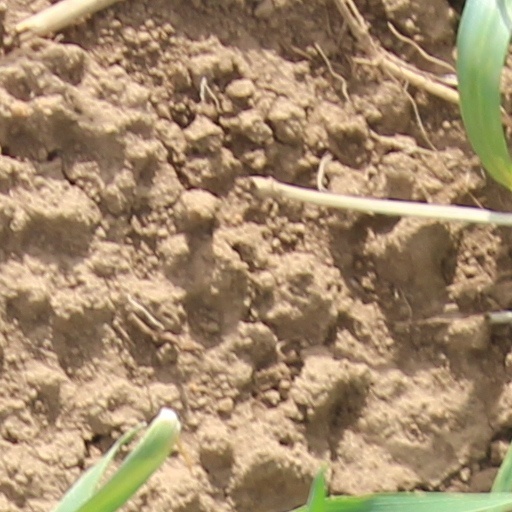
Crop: wheat